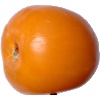
Label: Tomato Yellow 1